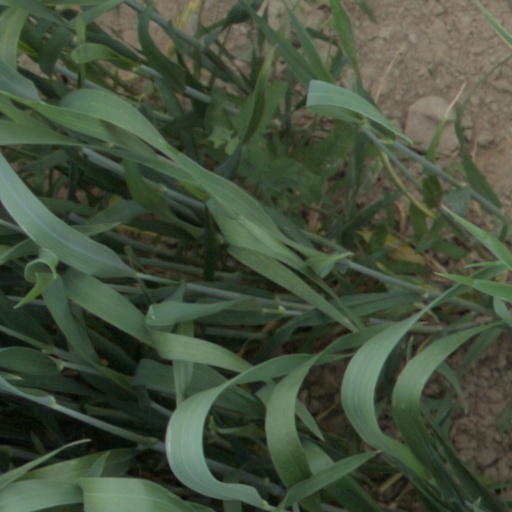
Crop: wheat